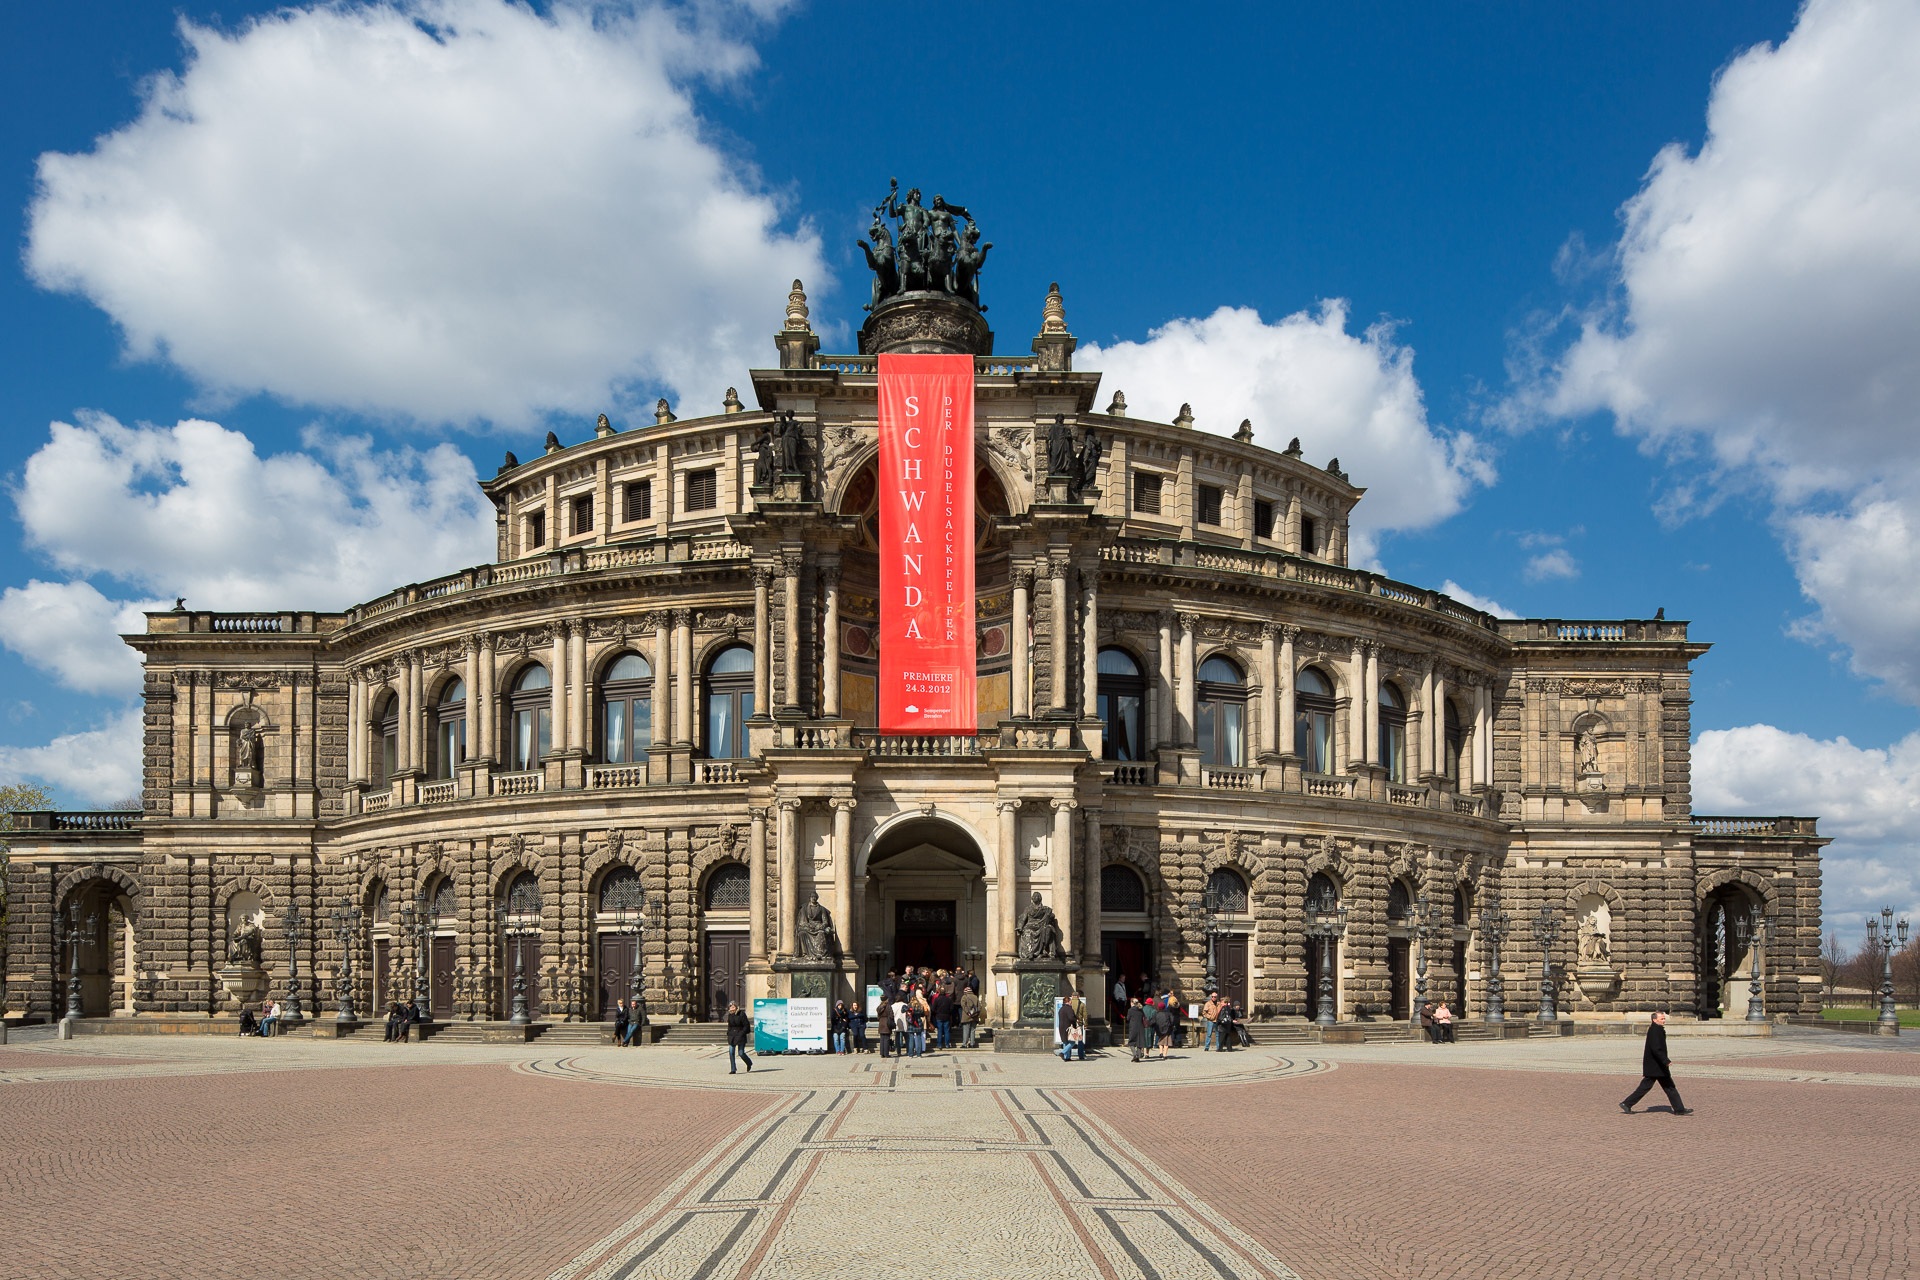
architecture, building, palace, downtown, opera, opera house, plaza, landmark, facade, old town, germany, town square, historically, dresden, semper opera house, ancient history, court and state opera, historicimage